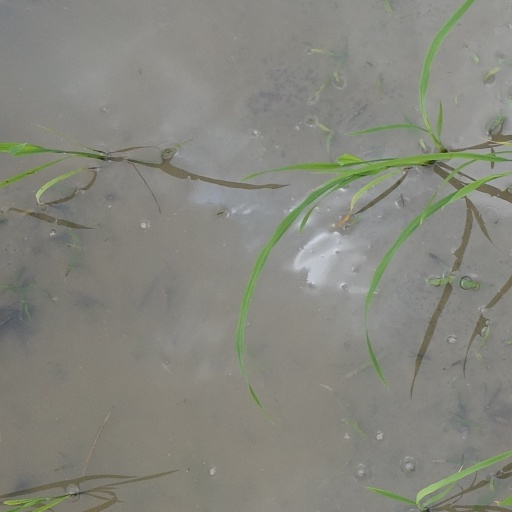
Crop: rice